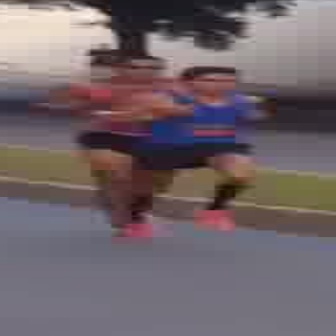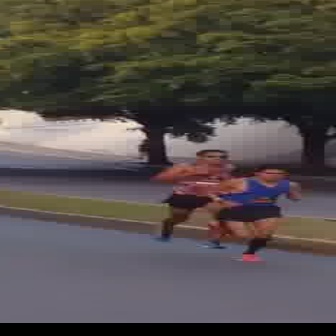
  Please identify the target specified by the bounding box [96,66,272,241] in the first image and locate it in the second image. Return the coordinates in [x_min,y_min,x_max,y_max] format.
Answer: [199,163,298,262]